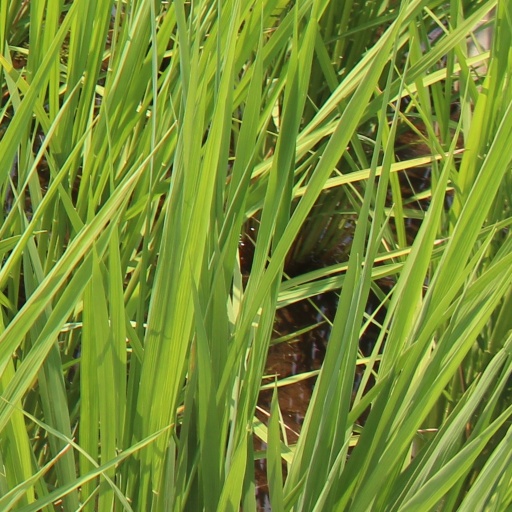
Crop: rice